University of South Australia

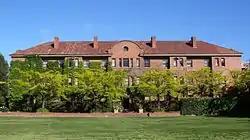
This is a photograph of the Newland Building at St Mark's College, one of several private residential colleges near the university.

In November 2023, legislation passed state parliament enabling the creation of the new university to be named "Adelaide University", previously a colloquial name used by the University of Adelaide. An application for self-accreditation authority was submitted to the Tertiary Education Quality and Standards Agency (TEQSA) on 15 January 2024, which was needed for the institution to offer courses that issue qualifications. Following approval on 22 May 2024, students starting studies at the pre-merger institutions from 2025 onwards will be issued degree certificates from Adelaide University. Students enrolled on or prior to 2024 will also be able to opt in adding antecedent institutions' names and logos on their parchments. The combined institution is expected to become operational by January 2026, with an additional transitional period extending to 2034. It is projected to have 70,000 students at launch, with one-in-four students being international students, and contribute approximately to the Australian economy annually. The amalgamation has been subject to mixed reactions.